Refinery Row (Edmonton)

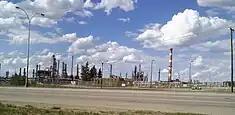

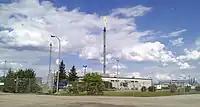

Refinery Row is the unofficial name given to the concentration of oil refineries in west Sherwood Park, Strathcona County, Alberta, just east of the city of Edmonton.